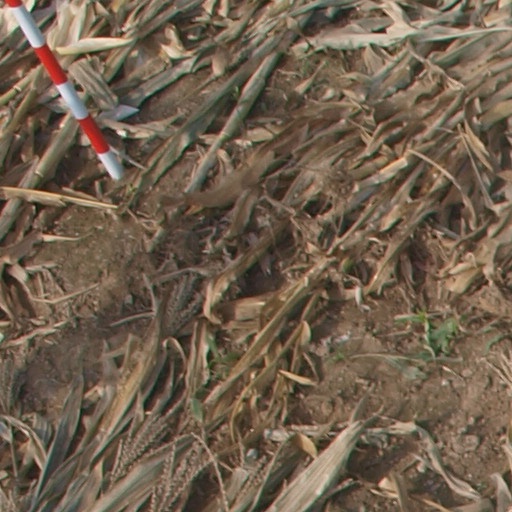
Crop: maize; corn